Battle at St. Croix

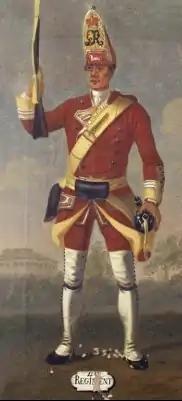
40th Regiment of Foot by David Morier, 1751

Despite the British Conquest of Acadia in 1710, Nova Scotia remained primarily occupied by Catholic Acadians and Mi'kmaq. By the time Edward Cornwallis had arrived in Halifax, there was a long history of the Wabanaki Confederacy (which included the Mi'kmaq) resisting British colonization along the New England–Acadia border in Maine by attacking colonial settlements (See the Northeast Coast Campaigns 1688, 1703, 1723, 1724, 1745, 1746, 1747).